Vecindario

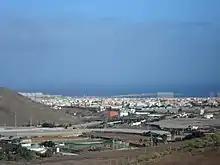
Vecindario

Vecindario was born as a result of the Agüimes mutiny, a consequence of the lawsuit between the residents of Agüimes and the Count of the Vega Grande over the ownership of the lands of the Llanos that they had plundered clandestinely. The Count claimed his property, alleging that he had bought it from its rightful owner. The neighbors of Agüimes, which belonged at that time to the Bishopric, were defended by Dr. Mendoza, a canon expert in law. It is precisely in this lawsuit that the name Vecindario ("the neighborhood's land") is used for the first time, in reference to the neighbors of Agüimes.